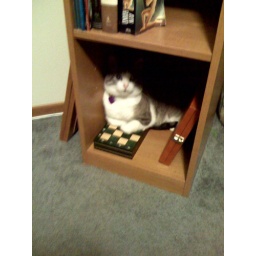
MacGyver in the book shelf